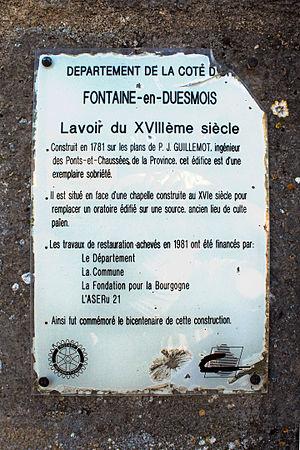
Panneau du lavoir de Fontaines-en-Duesmois
La chapelle Saint-Nicolas est un édifice religieux catholique situé à Fontaines-en-Duesmois en Côte-d'Or. Elle fait partie d'un ensemble chapelle-lavoir-abreuvoir.